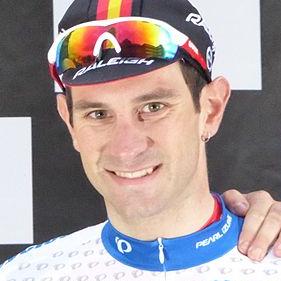
Age: 27